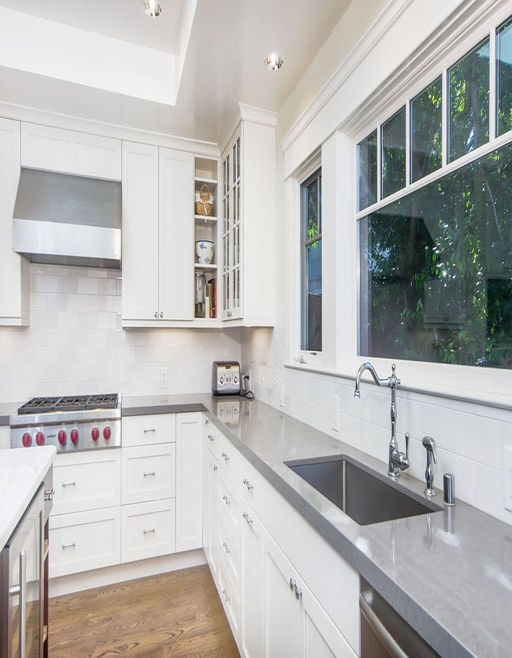
manufacturing for a craftsman kitchen